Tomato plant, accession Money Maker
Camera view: vertical (180 deg); turntable rotation: 330 degrees
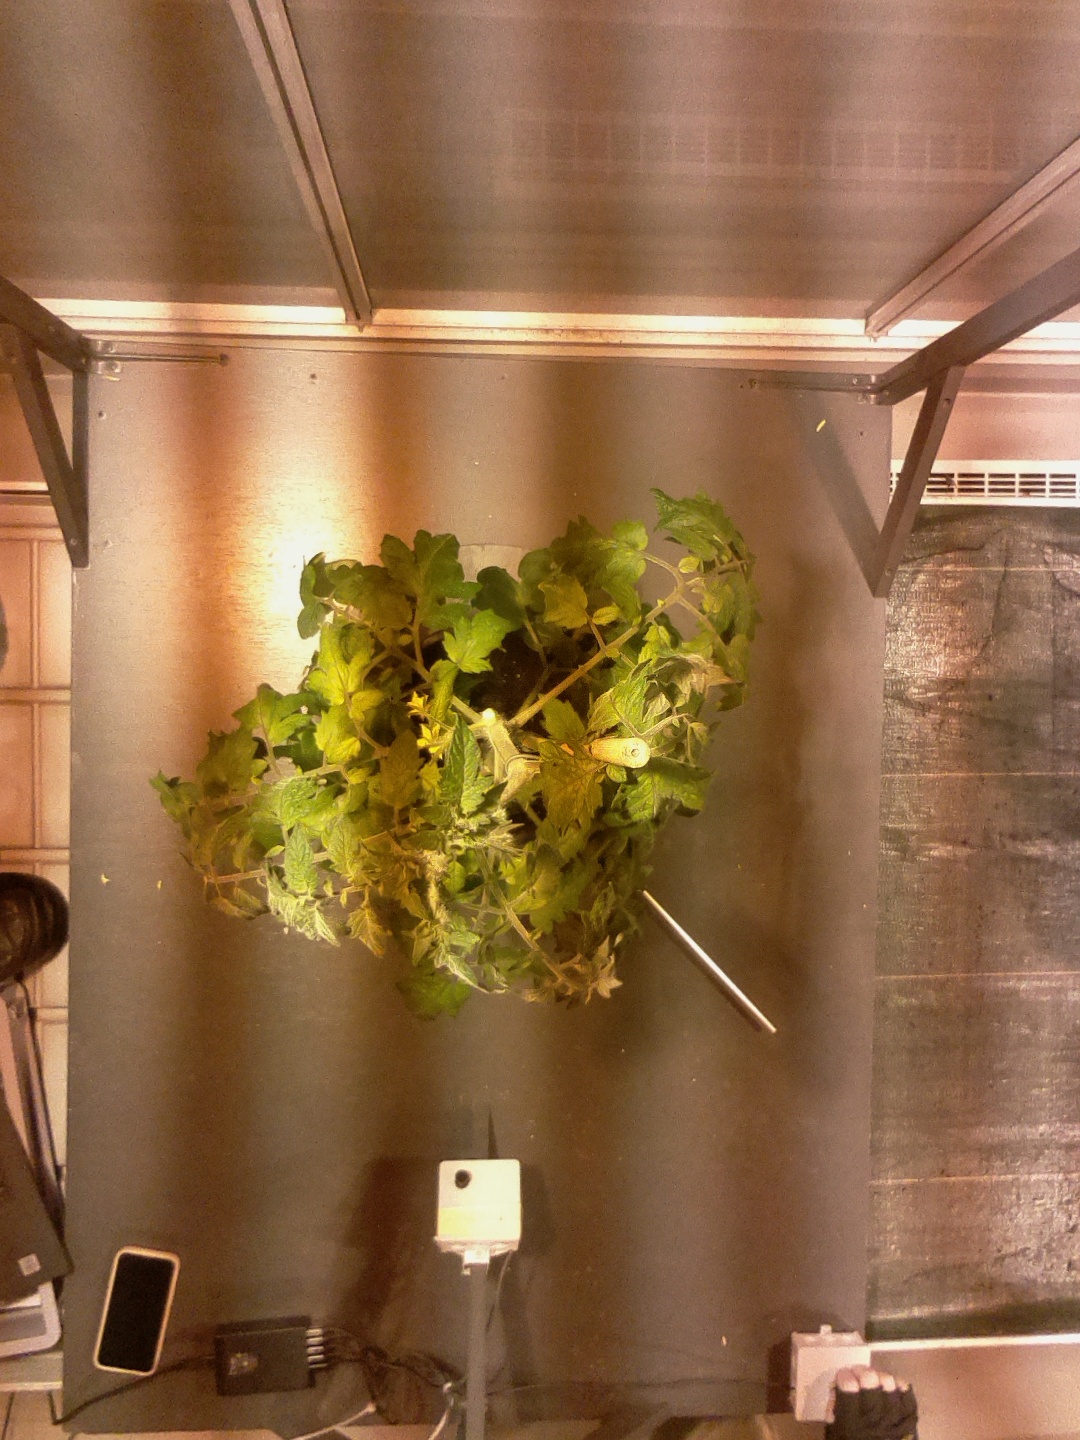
BBCH growth stage 78: 80% -90% of final fruit size